Hot Head (novel)

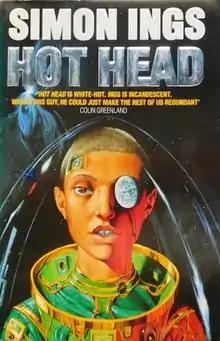
First edition

Hot Head is a 1992 science fiction novel by English author Simon Ings. Part cyberpunk, part neo-noir, Ings attracted positive reviews from sci-fi enthusiasts for what was his debut novel.